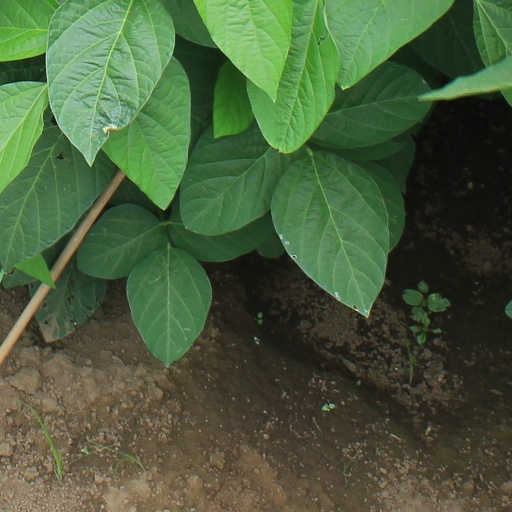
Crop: soybean